HMS Liverpool (1758)

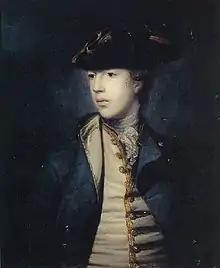
1758 portrait of Reynolds by Joshua Reynolds

"Liverpool" was re-commissioned in July 1775, shortly after the outbreak of the American Revolutionary War. Command was given to Captain Henry Bellew, with the frigate setting sail for North America on 14 September. On 1 January 1776, she participated in the bombardment of Norfolk, Virginia with John Murray, 4th Earl of Dunmore as one of three English warships in his fleet. A cannonball fired from her onboard batteries is currently still lodged in the wall of Saint Paul's Episcopal Church (Norfolk, Virginia).